Veliki vojvoda

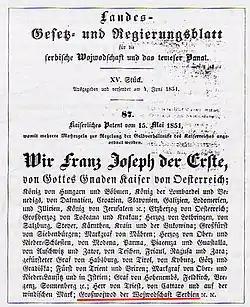
Veliki Vojvoda

Veliki vojvoda (from "veliki" = great and "vojvoda" = duke) was a Serbian military and noble title in use during the Middle Ages and the Modern period. It is often translated into "grand duke".